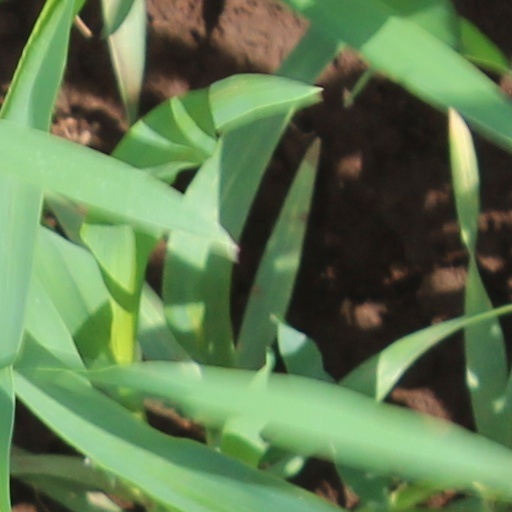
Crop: wheat